Hungary national under-21 football team

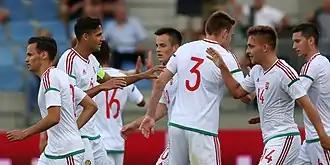
Hungary U-21-national football team goal celebration against Austria

The Hungary national under-21 football team is the national under-21 football team for Hungary and is controlled by the Hungarian Football Federation.